Bertoldo Klinger

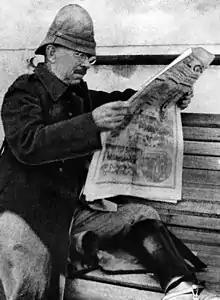
Klinger aboard the ship "Pedro I" during his trip into exile in Portugal, in November 1932

With the beginning of the conflict, he went to São Paulo state to assume the leadership of the revolt. On the morning of 12 July 1932, he arrived in São Paulo, being received with celebrations and was sworn in as Supreme Commander of the Constitutionalist Army. However, the promised reinforcements of 5,000 military troops from the state of Mato Grosso and military resources didn't come, due to the dismissal of the general in command of the Circumscription of Mato Grosso on July 8, which made the total adhesion of those troops unfeasible, particularly the units located in Cuiabá, which forced the troops of Mato Grosso who joined the uprising to engage in the defense of their own state. In the following weeks, the expected support from the state of Rio Grande do Sul and Minas Gerais also failed, which led the rebelled state of São Paulo to remain in a defensive position since the beginning of the conflict, hoping for a possible reversal. Over the three months of conflict, Klinger, along with other commanders, employed typical military strategies of German doctrine, an example being the defence in depth, which greatly managed to delay the advance of federal troops on the capital of São Paulo, despite the superiority in numbers and in the overall military power of the federal government. At the end of September 1932, with the failure of the uprising in Rio Grande do Sul by the rebels led by Borges de Medeiros, and when the impossibility of continuing the fighting in São Paulo due to lack of military resources was evident, Klinger proposed an armistice to the federal government with the intention of starting negotiations for the definitive end of the conflict. After the conflict ended on 2 October 1932, Klinger was arrested and sent into exile in Portugal in November of that year. However, in May 1934, he received amnesty and returned to Brazil.